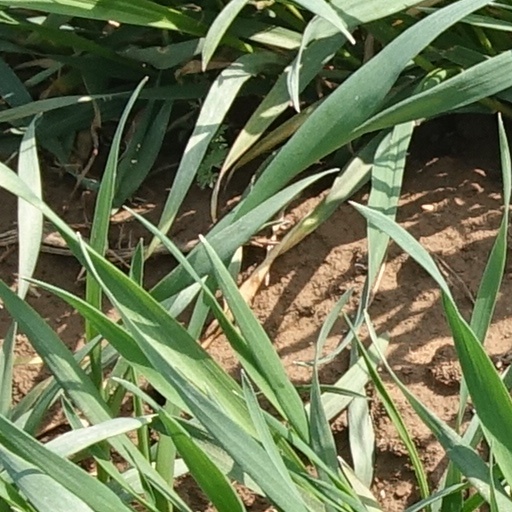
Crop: wheat